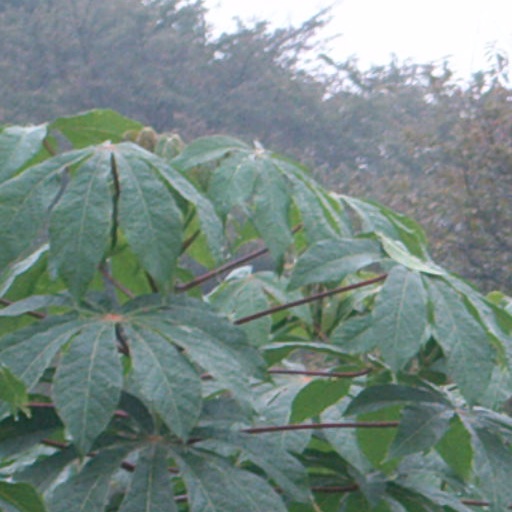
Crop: cassava